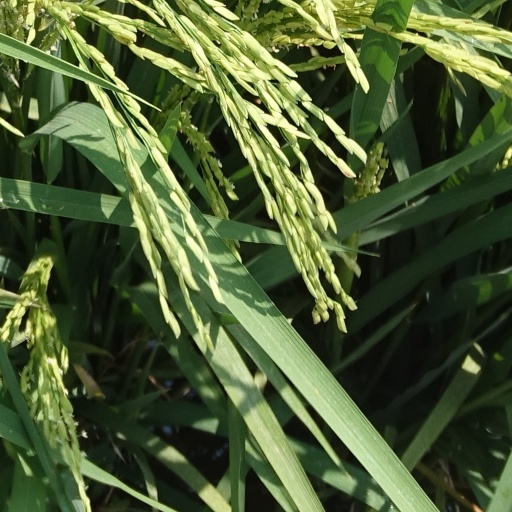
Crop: rice